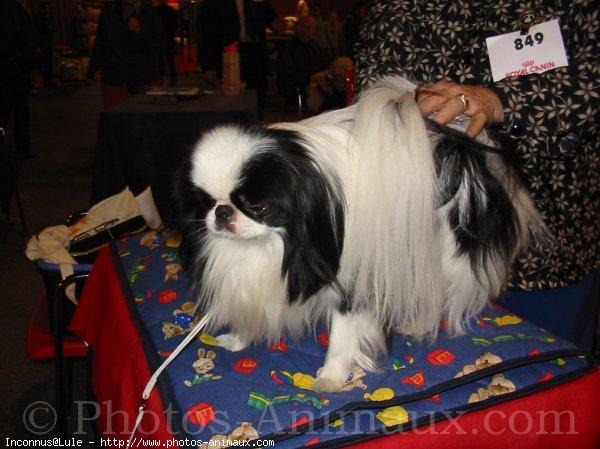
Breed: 249-n000106-Japanese_spaniel